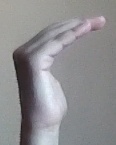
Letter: haa